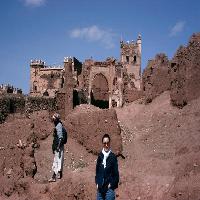
Weather: sun or clear